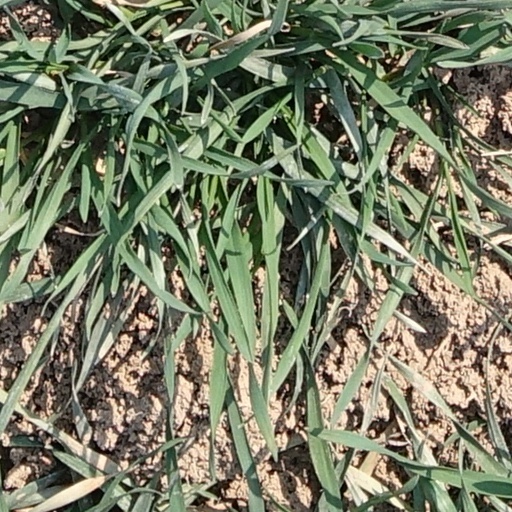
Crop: wheat